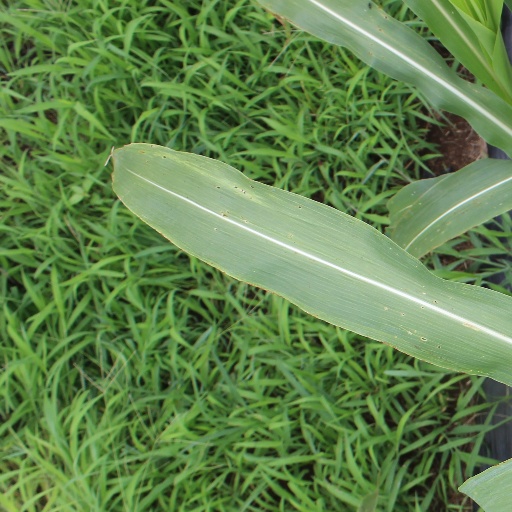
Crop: sorghum